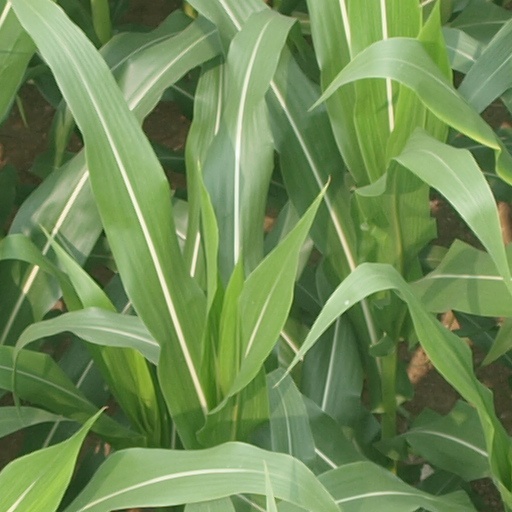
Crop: maize; corn